Danni König

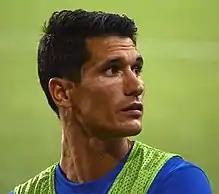
König with FC Cincinnati in 2017

Danni König (born 17 December 1986) is a retired Danish professional footballer.